Aciphylla aurea

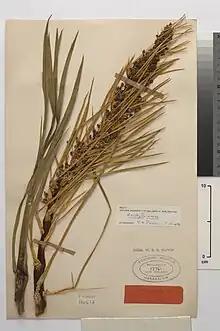
Possible isotype specimen of "A. aurea" from Te Papa. WELT SP013761.

This species was first described in 1956 by the New Zealand botanist Walter Oliver. The type locality of this species is Swampy Hill in Otago and the several syntype specimens, collected by Oliver on 25 November 1950, are held at Te Papa. The species epithet "aurea" refers to the distinctive golden colour of the plant.